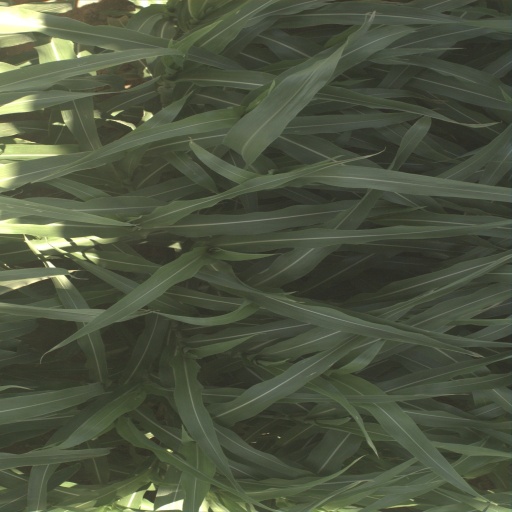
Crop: sorghum